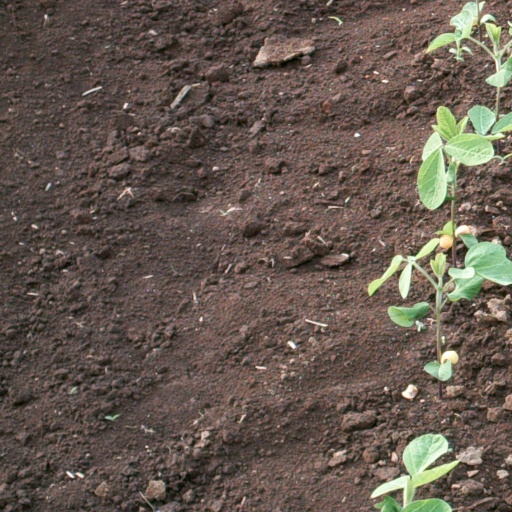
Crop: soybean